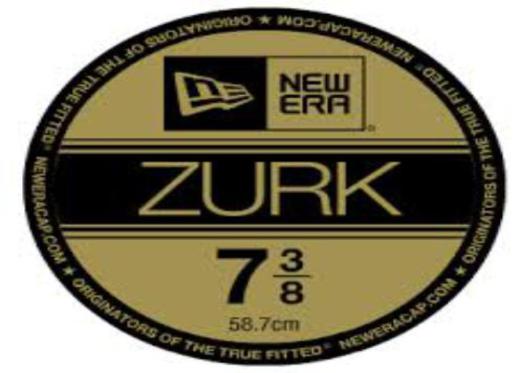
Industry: Clothes